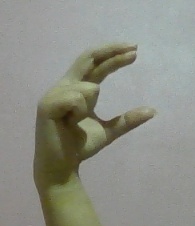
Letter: thal